The Oklahoman (film)

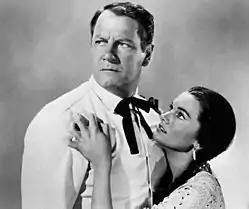
Publicity photograph of Joel McCrea and Gloria Talbott for the film

Wealthy rancher Cass Dobie and brother Mel are gobbling up land in the territory. When they determine that oil is on Charlie's property, they scheme to get it. Mel even tries to shoot Charlie, but is killed in self-defense. John testifies on Charlie's behalf.